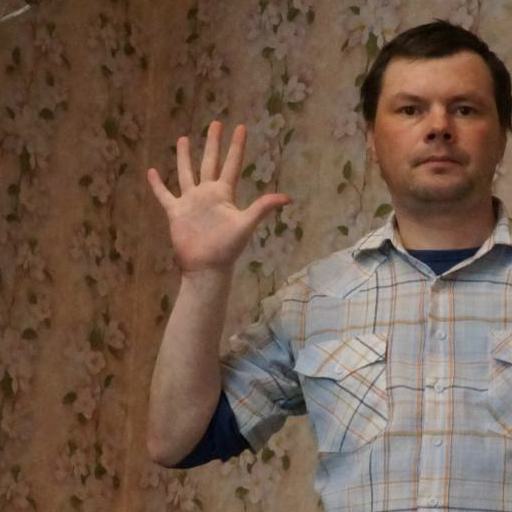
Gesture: palm